Suppression of enemy air defenses

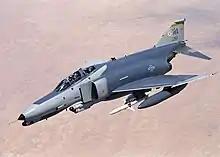
The F-4G Wild Weasel played a major role during the war.

Intense aerial attacks of Iraq's integrated air defenses were conducted during Operation Instant Thunder, the Coalition's aerial attacks at the start of the conflict; Iraqi SAM operators regularly resorted to firing missiles with minimal or no guidance due to fears that radar use brought quick retaliation.